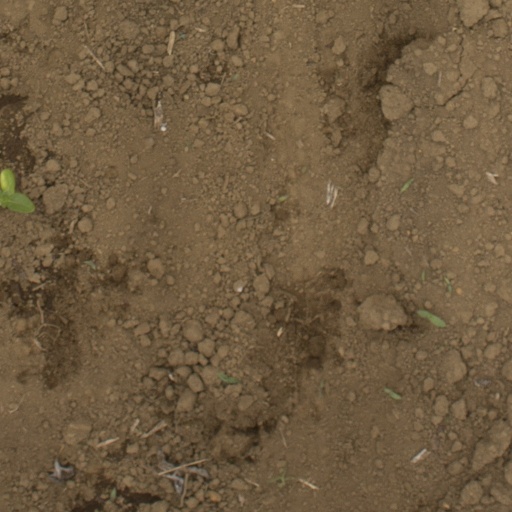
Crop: Jerusalem artichoke